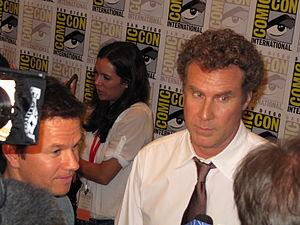
Very Bad Cops ou Les Renforts au Québec, est un film américain réalisé par Adam McKay, sorti en salles le 6 août 2010.